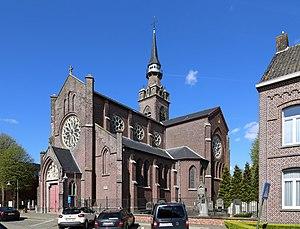
Doomkerke (commune de Ruiselede, province de Flandre Occidentale, Belgique)
Cette page regroupe l'ensemble des monuments classés de la ville belge de Ruiselede.